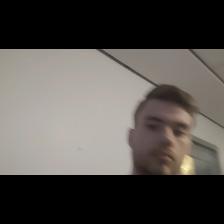
Label: Human